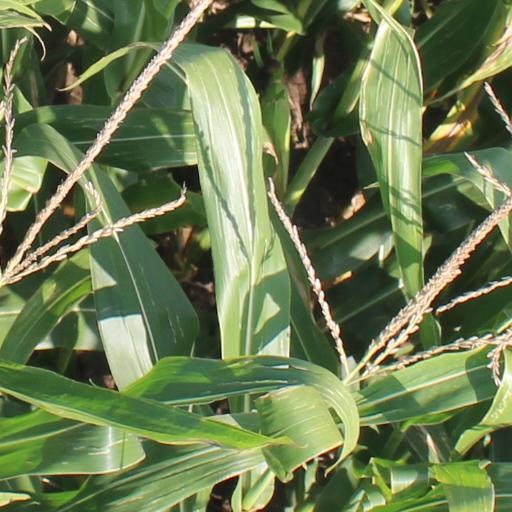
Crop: maize; corn